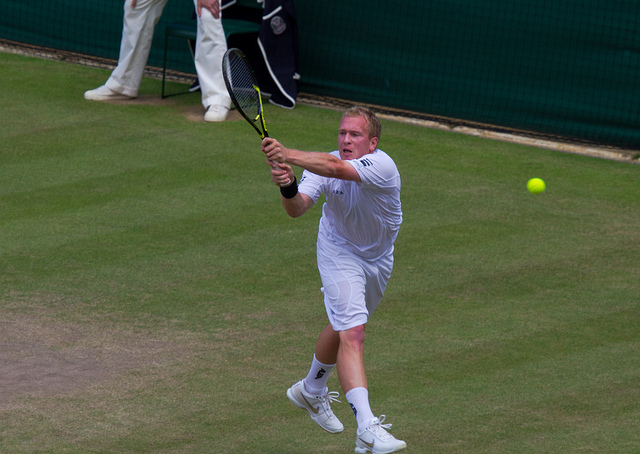
một người đàn ông vừa đánh hụt quả bóng tennis